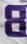
Number: 8